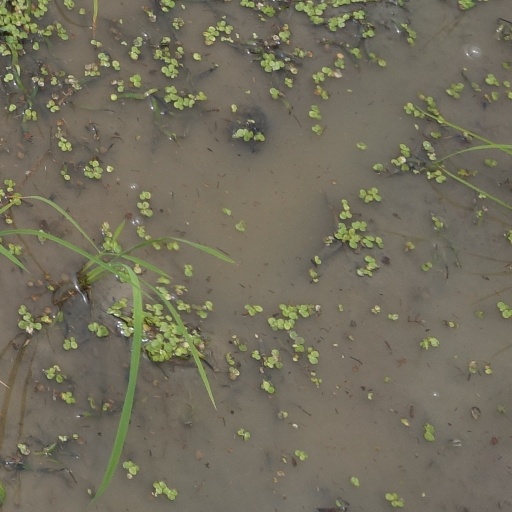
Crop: rice